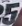
Number: 5